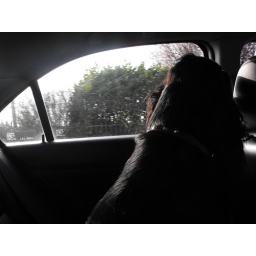
Driving in cars with dogs